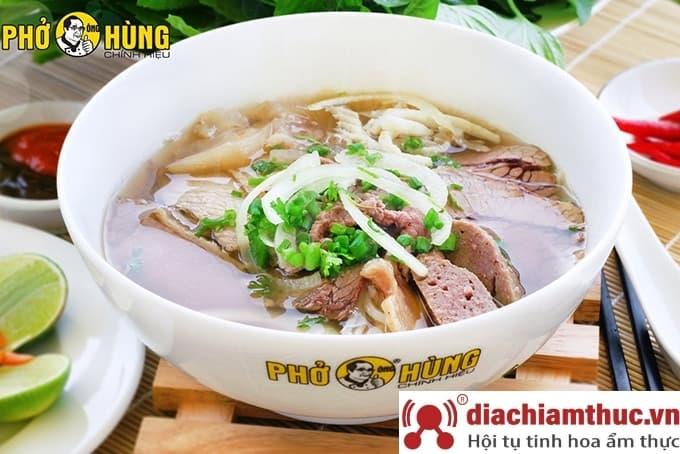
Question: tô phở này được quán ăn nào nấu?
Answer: quán phở hùng